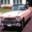
Label: automobile